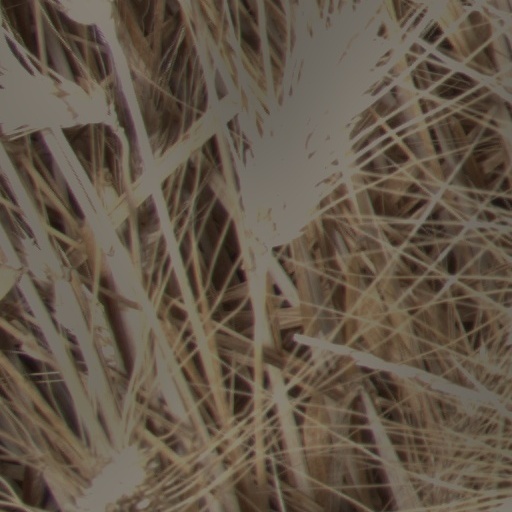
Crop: wheat